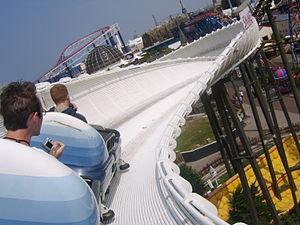
Avalanche sont des montagnes russes bobsleigh du parc Pleasure Beach, Blackpool, situé à Blackpool, dans le Lancashire, au Royaume-Uni.
Happyland New
Pleasure Beach, Blackpool est un parc d'attractions situé comme son nom l'indique à Blackpool dans le Lancashire, en Angleterre.